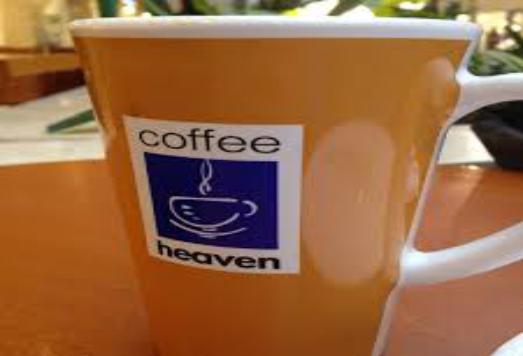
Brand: coffeeheaven
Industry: Food